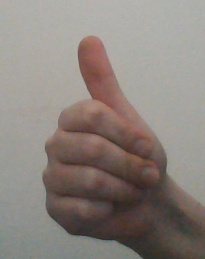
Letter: aleff